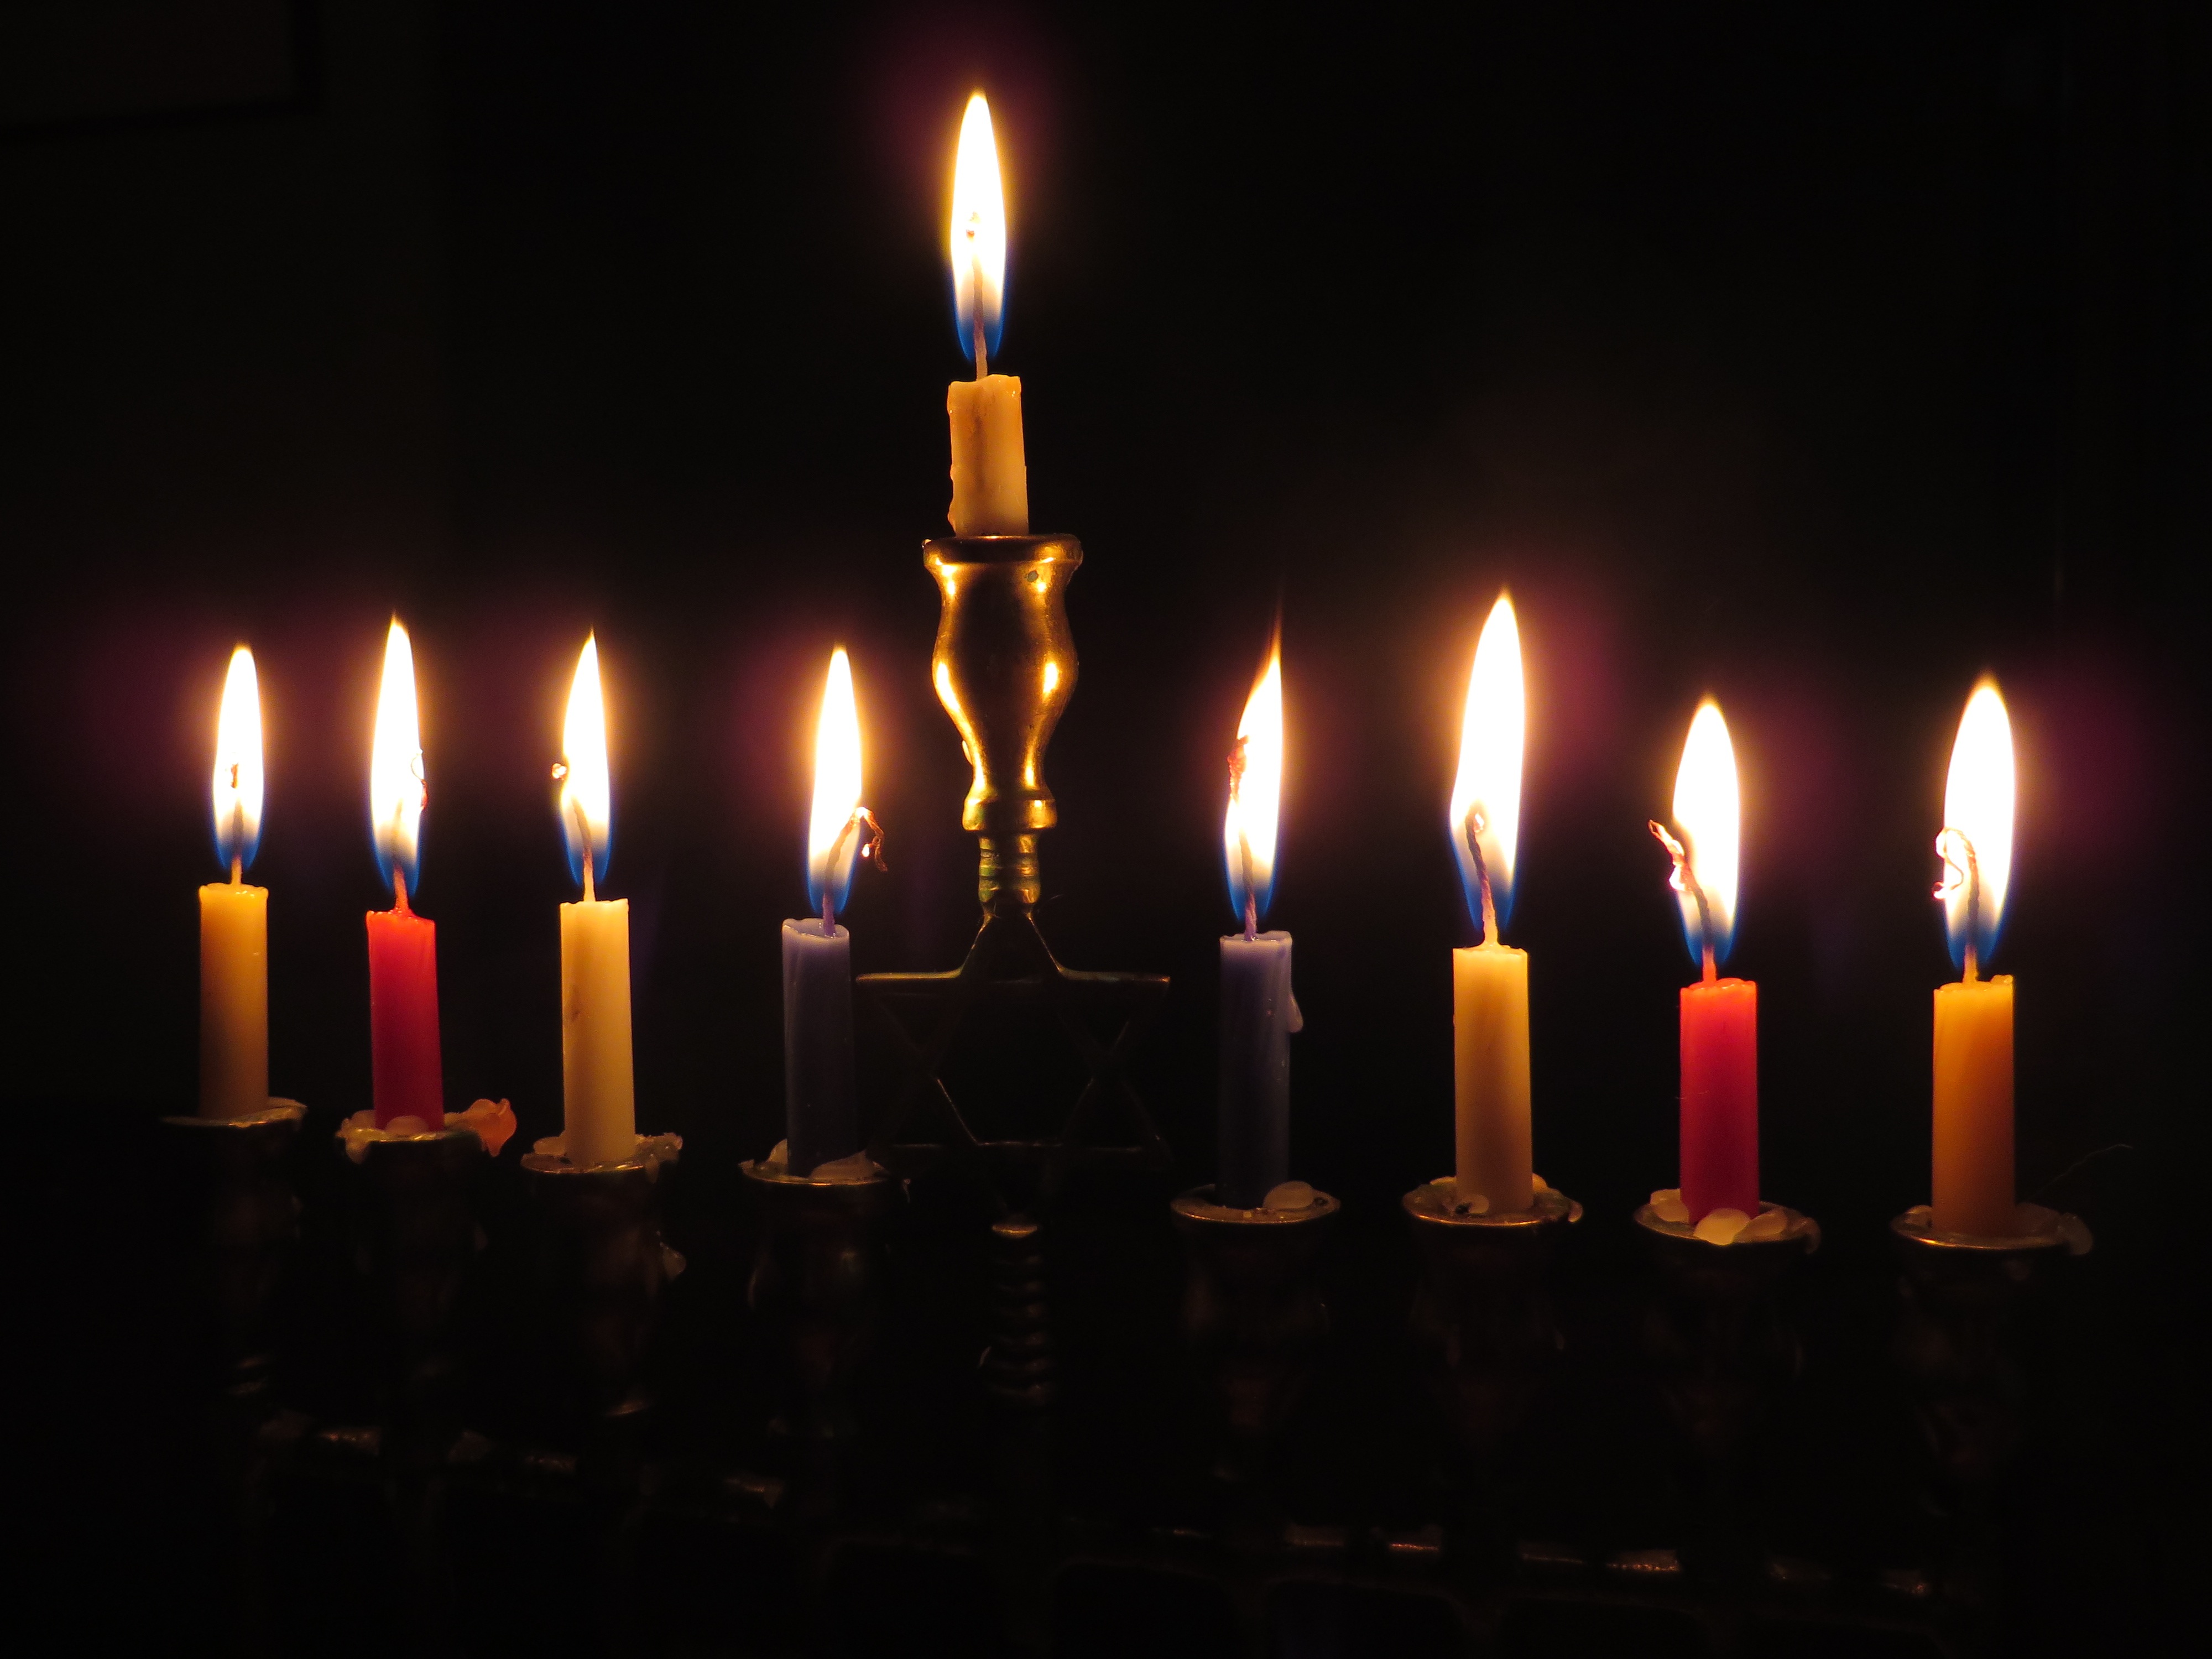
light, celebration, holiday, flame, darkness, candle, lighting, festival, candles, burning, tradition, chanukah, hanukkah, candelabrum, menorah